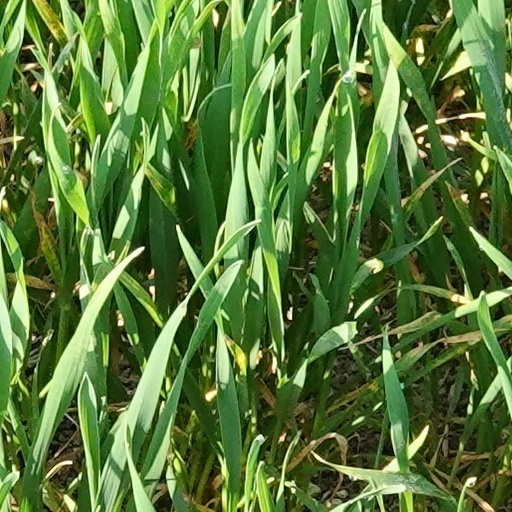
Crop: wheat